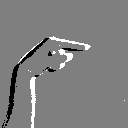
ASL letter: g